Stuart Minifie

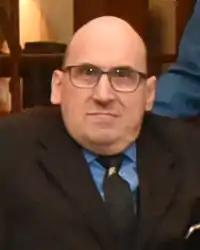
Minifie in 2020

Stuart Minifie is a former New Zealand Paralympic athlete. In the 1988 Summer Paralympics he won a silver medal in the men's 200 metres.